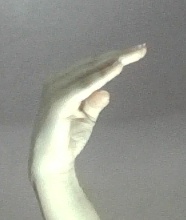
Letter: jeem